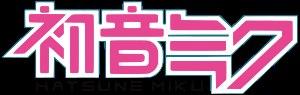
Hatsune Miku ou Miku Hatsune à l'occidentale, est le personnage humanoïde tenant lieu d'avatar commercial des premiers opus de la série des VOCALOID, s'exprimant par le biais d'une application de synthèse vocale développée par Crypton Future Media. Cette banque de voix utilise les logiciels Vocaloid 2, Vocaloid 3 ou encore Vocaloid 4 de Yamaha Corporation. Sa voix est synthétisée à partir de celle de l'actrice Saki Fujita. C'est un phénomène de société moderne incontournable, avantagé par son usage très abordable versé principalement dans le monde de la musique électronique.